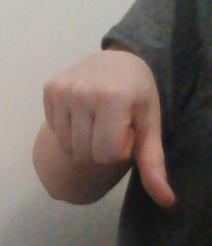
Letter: waw